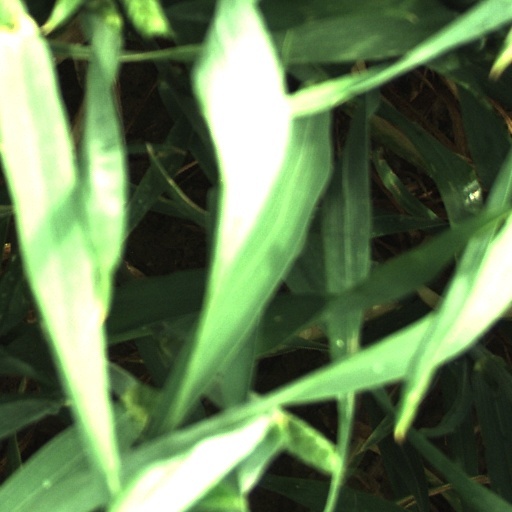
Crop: wheat